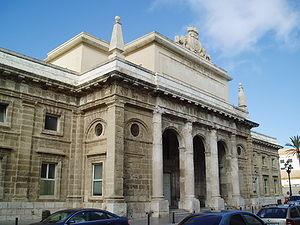
Le bâtiment de la Prison Royale est l'un des édifices les plus emblématiques construits à l'époque des Lumières en Espagne.